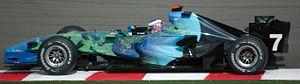
Le championnat du monde de Formule 1 2007 qui se déroule en 17 manches entre le 18 mars et le 21 octobre 2007, est remporté par le Finlandais Kimi Räikkönen sur Ferrari chez les pilotes et par la Scuderia Ferrari chez les constructeurs.
Le championnat du monde de Formule 1 2007 qui se déroule en 17 manches entre le 18 mars et le 21 octobre 2007, est remporté par le Finlandais Kimi Räikkönen sur Ferrari chez les pilotes et par la Scuderia Ferrari chez les constructeurs.